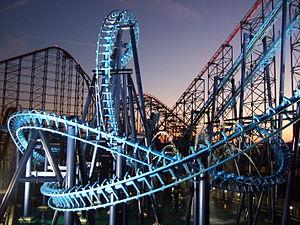
Infusion (Pleasure Beach, Blackpool)
Infusion sont des montagnes russes inversées du parc Pleasure Beach, Blackpool, situé à Blackpool, dans le Lancashire, au Royaume-Uni. Il s'agit du Vekoma SLC 689 relocalisé de New Pleasureland Southport qui portait alors le nom Traumatizer.